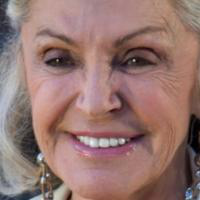
Age group: age 66-80